Christianity in Cyprus

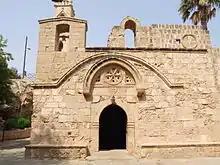
Agia Napa monastery

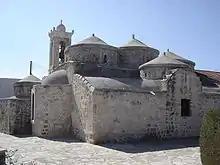
Agia Paraskevi Byzantine church in Yeroskipou

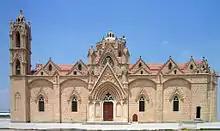
Gothic-style church of Panagia (19th century) at the northern part of the island. Today it functions as a mosque.

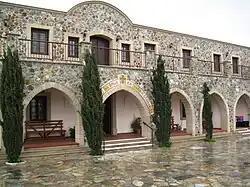
Stavrovouni monastery

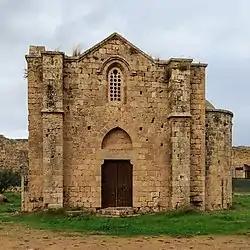
Ganchvor monastery

The most important church in Cyprus, the Church of Cyprus, is an autocephalous Greek Orthodox Church. While recognising the seniority and prestige of the Ecumenical Patriarch in Constantinople, it has enjoyed complete administrative autonomy under its own Archbishop since the 5th century. The Great Schism had major consequences for the Church of Cyprus. Under Lusignan and Venetian rule, the Church of Cyprus was pressured to recognize the authority of the pope. Under the British, there was an attempt to secularize all public institutions, but this move was bitterly opposed by Church authorities, who used the conflict with the colonial administration to gain leadership of the Greek nationalist movement in fighting for independence. At independence (1959–1960), Archbishop Makarios III, was elected president of the republic to hold the post until his death in 1977.